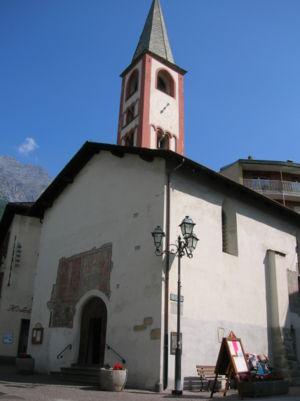
Bormio est une commune située dans la province de Sondrio en Lombardie, en Haute Valteline.